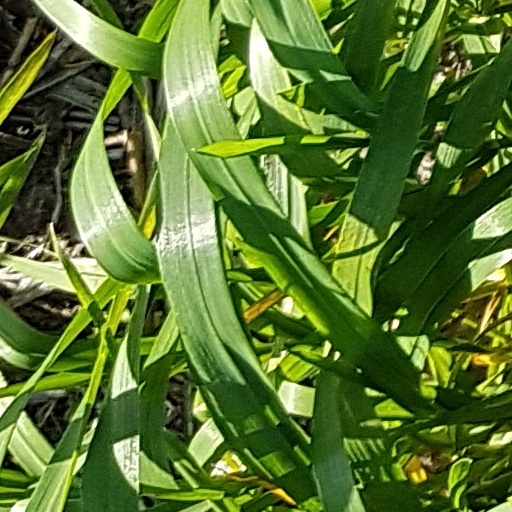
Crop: wheat